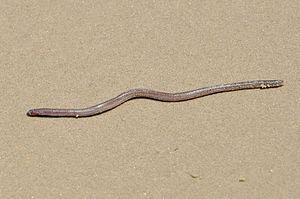
Amphisbaena trachura est une espèce d'amphisbènes de la famille des Amphisbaenidae.